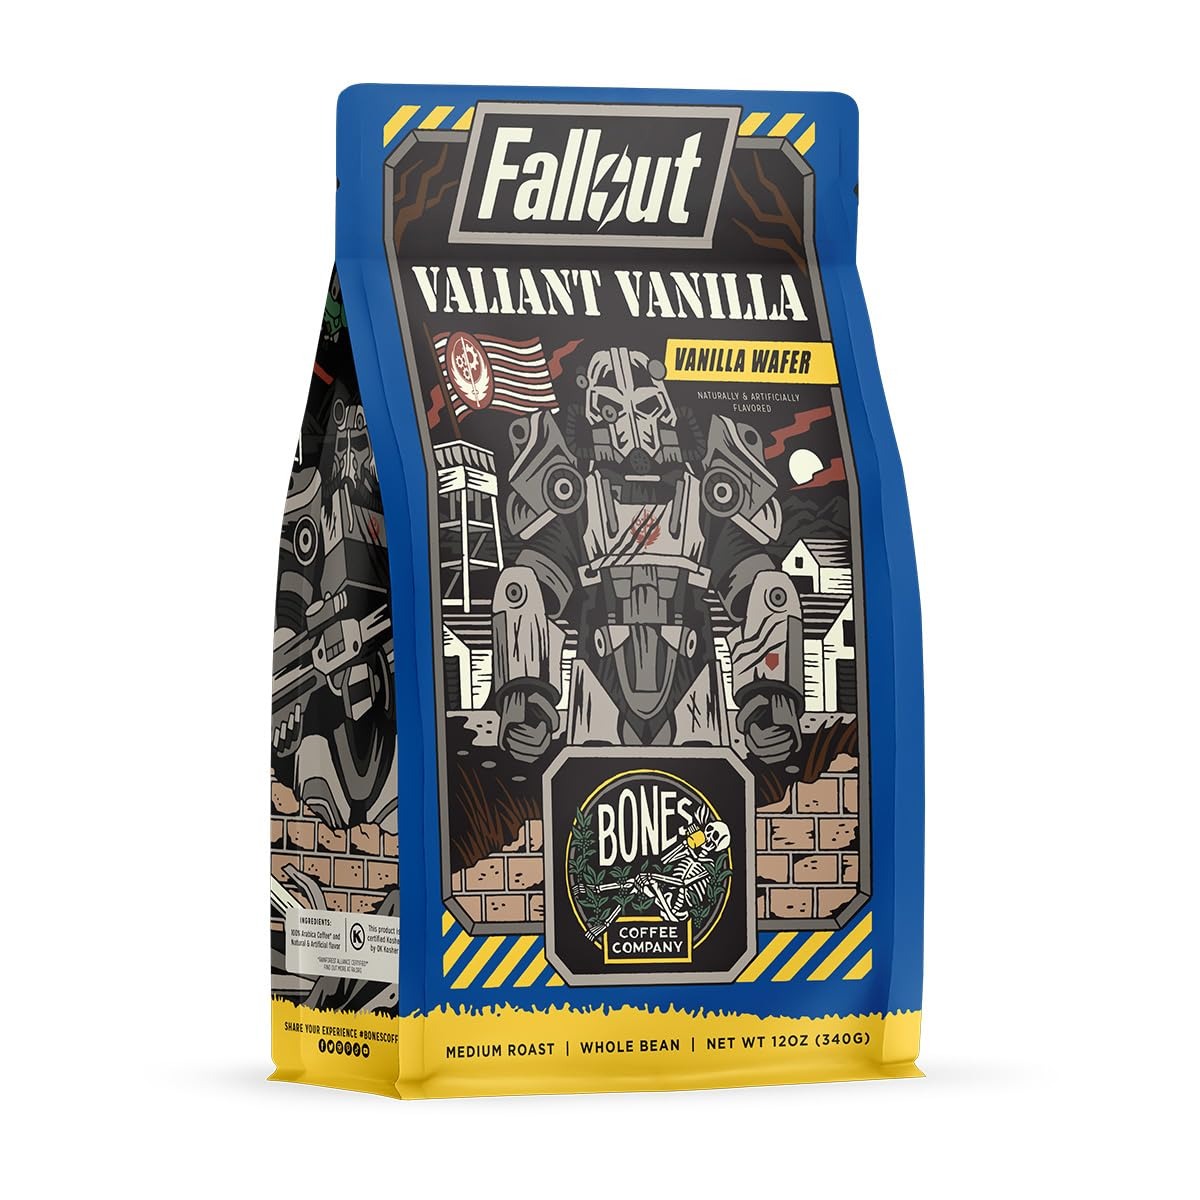
Item Name: Bones Coffee Company Fallout Valiant Vanilla Flavored Coffee Beans, Whole Bean Coffee Medium Roast Low Acid, Vanilla Wafer Flavor (12 oz)
Bullet Point 1: Suit up and grab a cup of Valiant Vanilla because those feral ghouls & mutants aren't going to destroy themselves. Steel your mind & body with this delicious brew infused with delightful vanilla wafer flavor. Ad Victoriam! 100% recyclable 12 count single-serve coffee pods Compatible with Keurig 1.0 & 2.0. Official merchandise from the Amazon Original series Fallout.
Bullet Point 2: Artisan roasted coffee beans; Carefully selected coffee beans roasted in small batches so you get fresh coffee; Each bag is packaged in resealable bags to maintain freshness
Bullet Point 3: Whole bean coffee and ground coffee; Our ground coffee is suited for use in auto drip machines; Grind the whole beans to the required coarseness for french press, pour over or cold brew methods
Bullet Point 4: Vegan and keto friendly; Enjoy our flavored coffee without feeling guilty; Our gourmet coffee is keto and vegan friendly with no dairy, no sugar or carbs
Bullet Point 5: Fresh arabica beans; Our Brazilian coffee beans are ethically sourced and each batch is roasted fresh; Our medium roast arabica coffee gives you a smooth flavor with low acidity, sweet aroma and unique taste
Product Description: Bones Coffee Company stands out as an enticing alternative to what usually lines the shelves at the local grocery store. As small batch roasters, we bring imaginative flavors and colorful artwork to our customers. Bones Coffee provides seriously fresh, delicious coffee right to your doorstep. Our loyal customers have fueled our success and ignited our passion to keep bringing delectable flavors and unique experiences in every cup.
Value: 12.0
Unit: Ounce

Price: 18.99